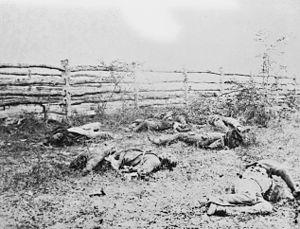
Alexander Gardner est un photographe de guerre américain d'origine écossaise, principalement connu pour ses portraits du président Abraham Lincoln et ses photographies de la Guerre de Sécession.